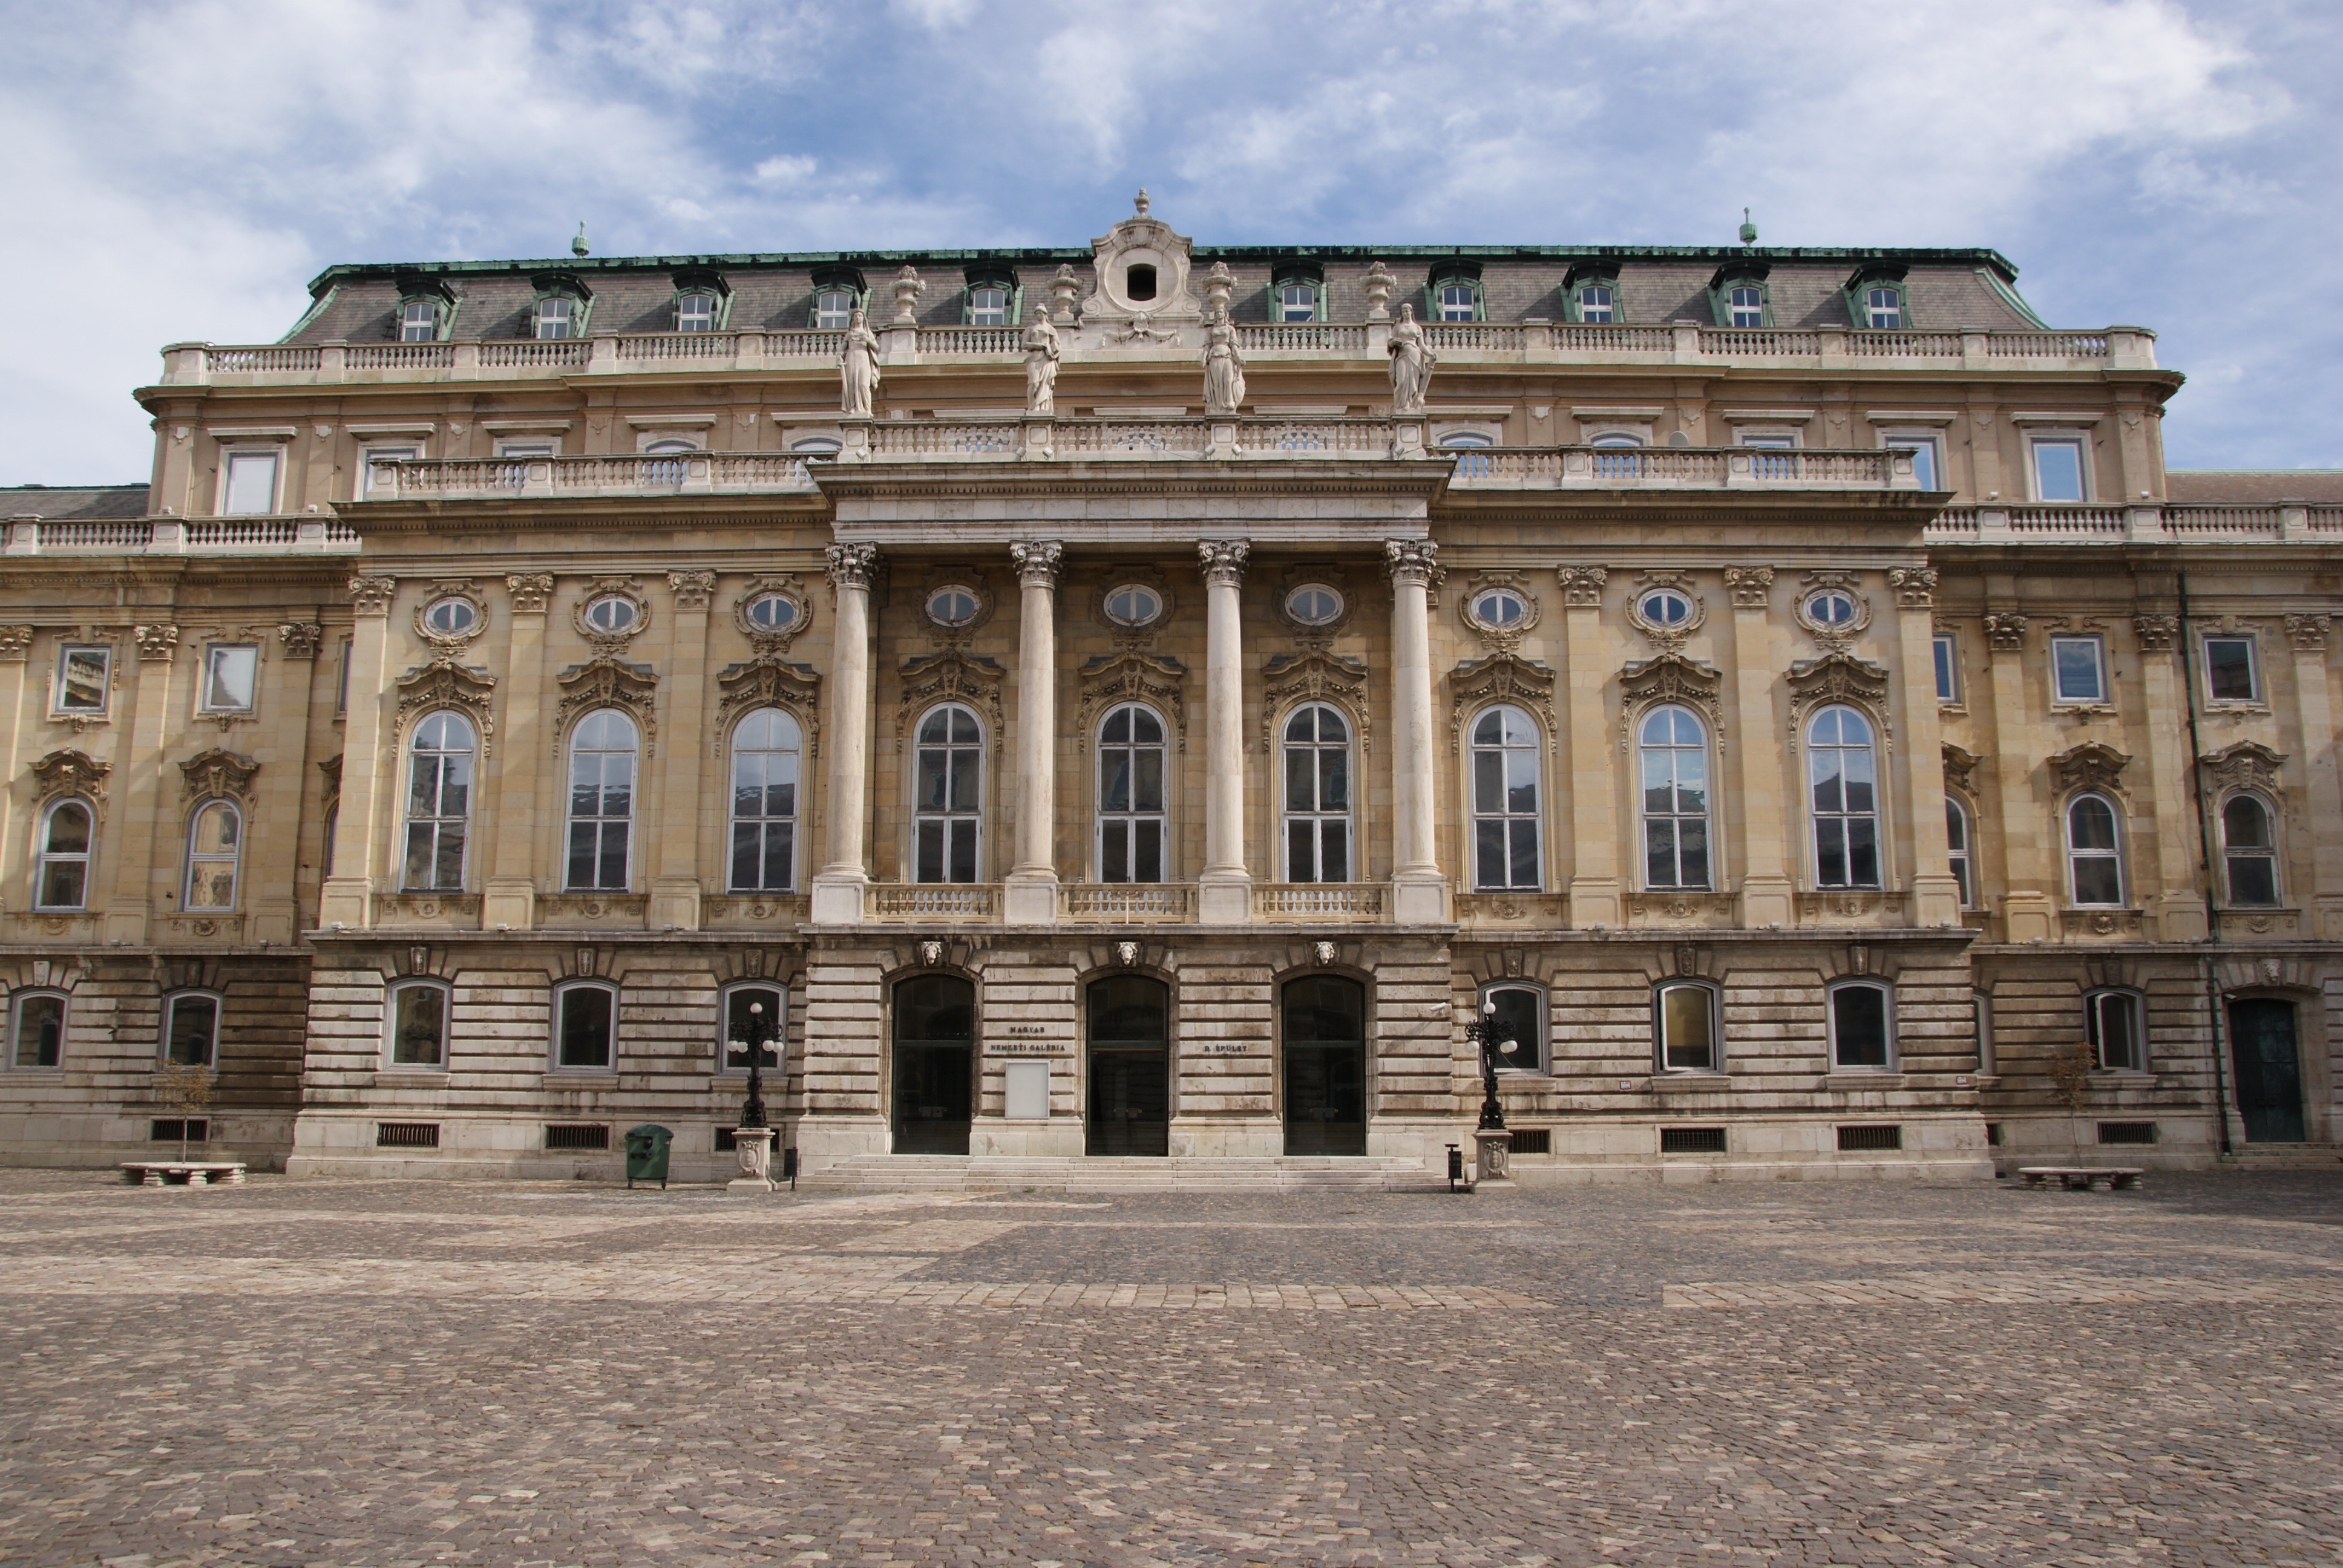
architecture, structure, building, palace, city, travel, column, museum, plaza, castle, landmark, facade, exterior, historic, tourism, budapest, hungary, heritage, estate, hungarian, ancient rome, roman temple, classical architecture, ancient history, ancient roman architecture